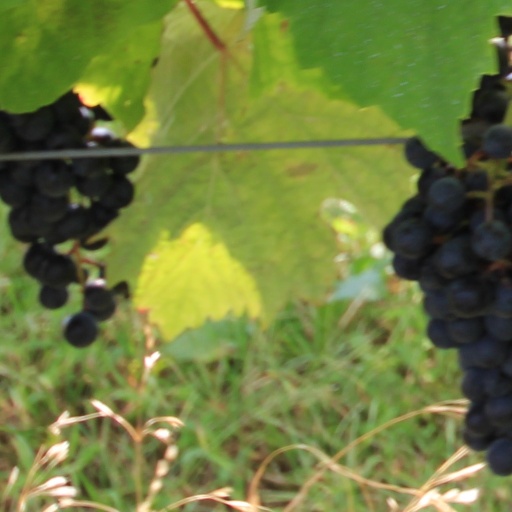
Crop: grape